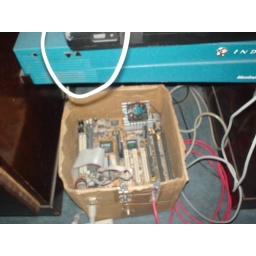
An sgi indy, an old toshiba laptop and a computer in a paperbox, made from parts after a dumpster diving session